La Prele Mammoth Site

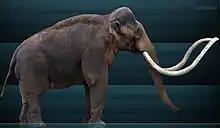
Columbia mammoth

Work at the site began in 1987 conducted by Dr. George Frison, after being located by two "avocational collectors", found a partial subadult Columbian mammoth and a chipped stone flake tool and two flakes, both in situ and a possible hammerstone. Seven more flakes were recovered from the transport plaster. Excavation extent was a 3 meter by 4 meter square. A subsequent analysis disputed the association between the faunal remains and the occupation remains, mainly based on weathering and the lack of butchering marks, resulting in the site being discounted.